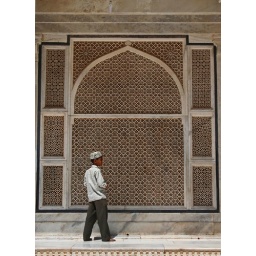
Young boy infront of marble screen outside tomb in Jama Masjid mosque